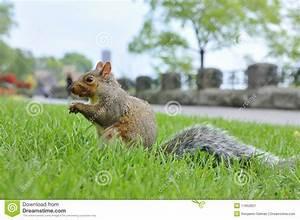
squirrel